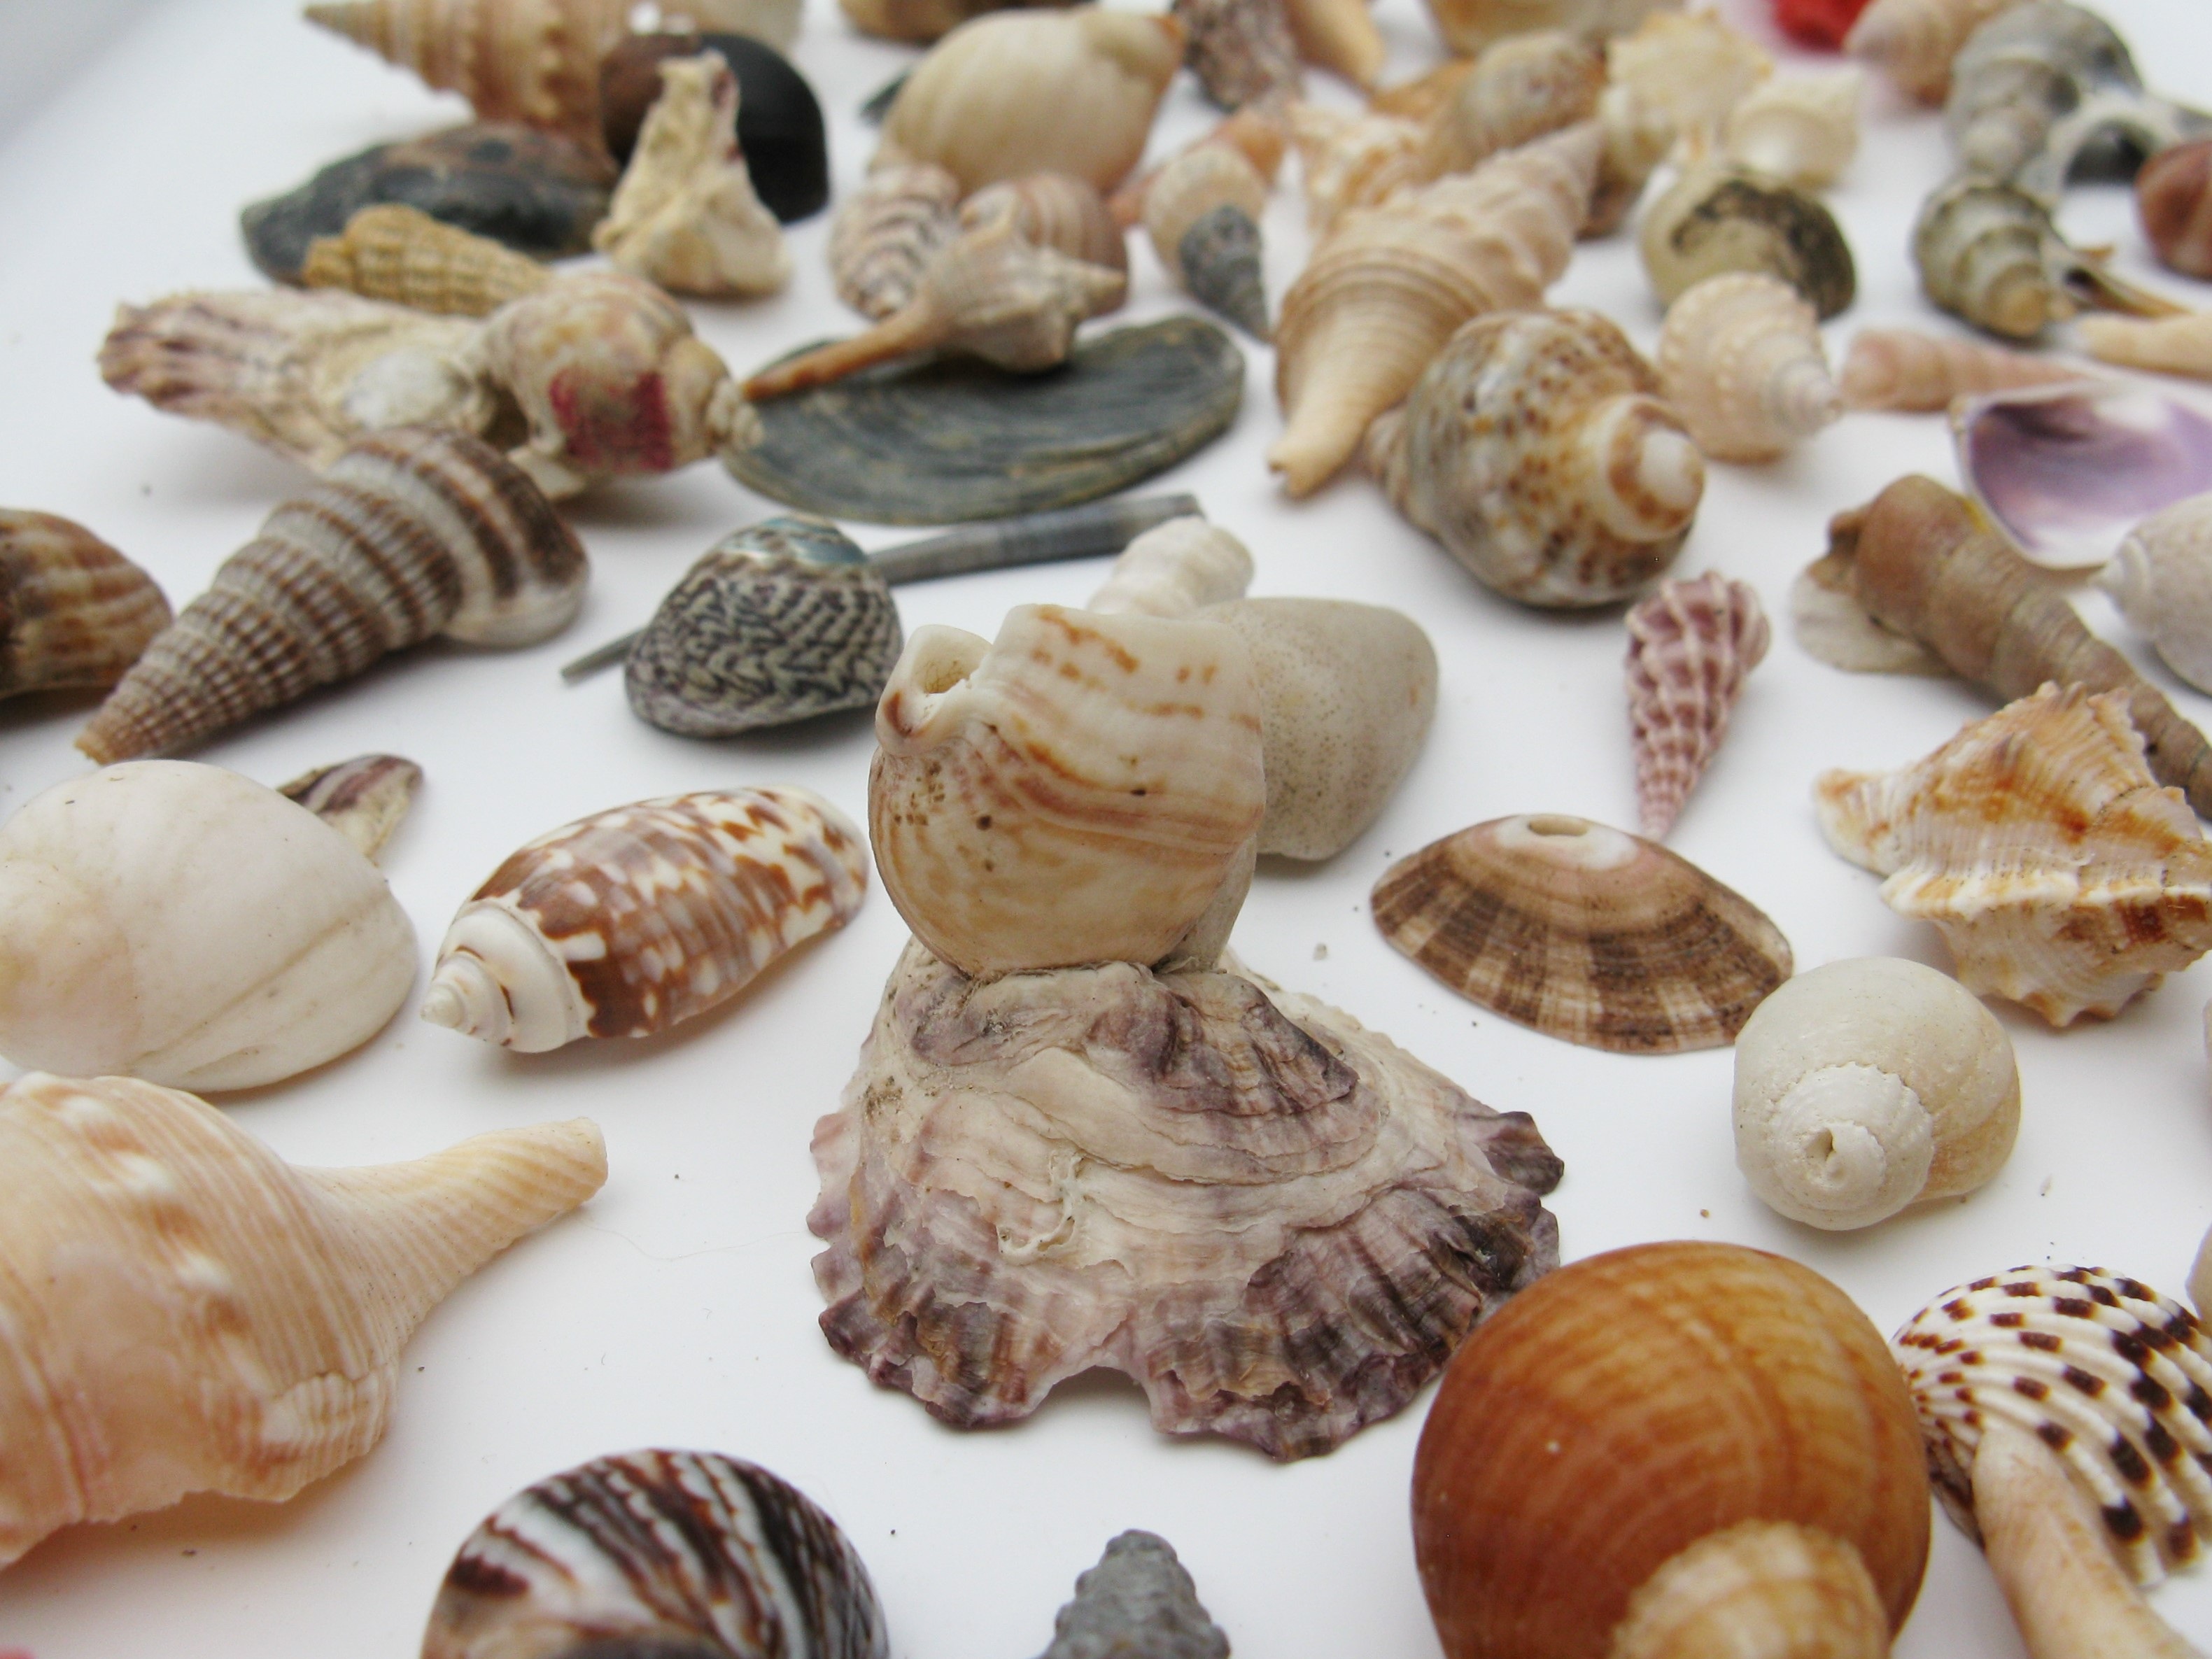
sea, nature, animal, travel, collection, macro, biology, close, shellfish, still life, fauna, material, shell, invertebrate, seashell, housing, clam, lime, conch, maritime, cockle, animal world, escargot, molluscs, snails, mussels, schnecken, meeresbewohner, sea snail, water creature, sea animals, mother of pearl, marine gastropods, water snail